Haddi

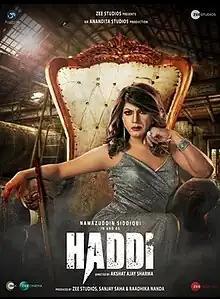
Official release poster

Haddi is a 2023 Indian Hindi-language crime drama film directed by Akshat Ajay Sharma and produced by Zee Studios along with Anandita Studios. The film stars an Nawazuddin Siddiqui, Anurag Kashyap and Ila Arun in key roles.